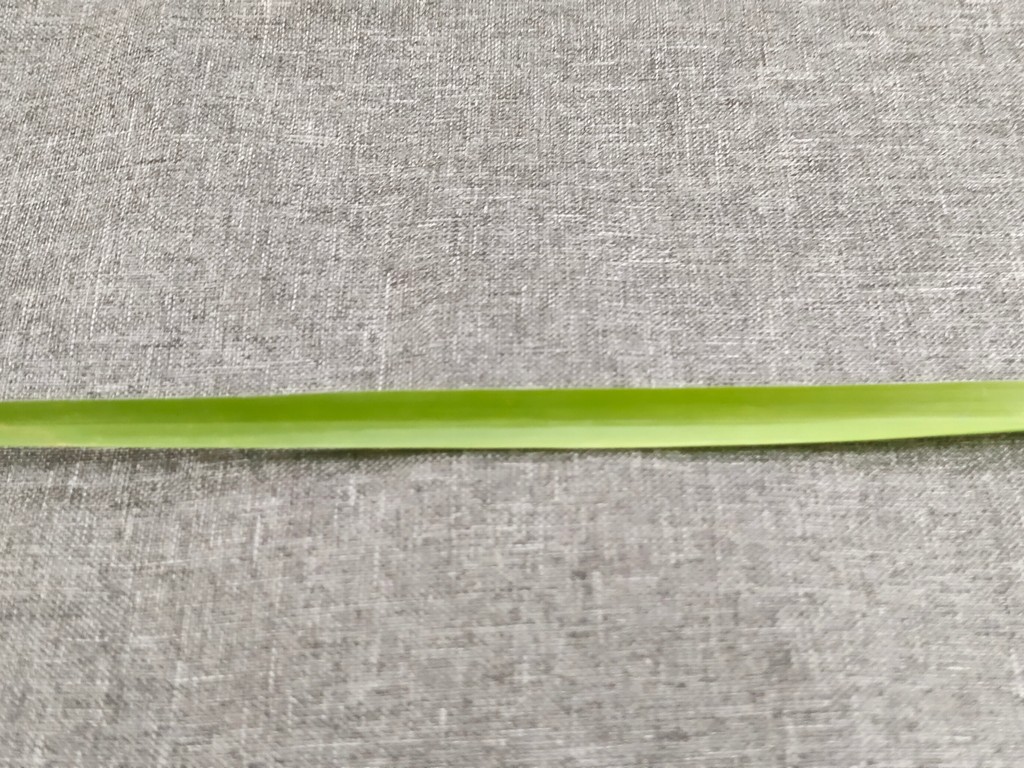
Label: Healthy